Ilkeät sisarpuolet

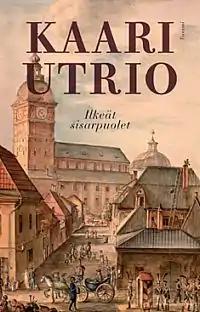

Ilkeät sisarpuolet (Finnish: "The Evil Half Sisters") is a 2007 historical novel by Finnish author Kaari Utrio. The novel is set on the coastal cities of Finland in the 1820s.